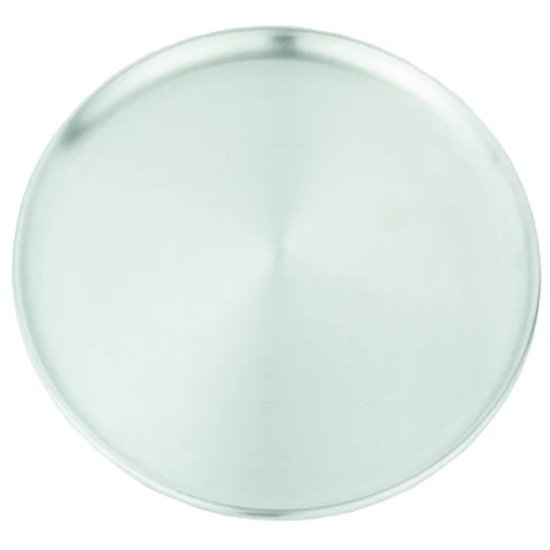
Aluminium Pizza Plate 380Mm
Aluminium Pizza Plate 380Mm Upgrade your pizza-making game with our Aluminium Pizza Plate. With a diameter of 380mm and a rolled edge, this plate is designed to deliver delicious, evenly-cooked pizzas. Its versatile design allows it to be used in a wood oven, offering a rustic touch to your culinary creations. Crafted from durable aluminium, this 15-inch plate is a must-have for any pizza enthusiast. Features: Diameter of 380mm for ample pizza size Rolled edge for easy handling and durability Suitable for use in a wood oven Made of sturdy aluminium for long-lasting performance Take your pizza-making experience to the next level with our Aluminium Pizza Plate. Perfect for both professional and home kitchens, it ensures your pizzas are cooked to perfection every time.
Brand: Spunglo
Category: Home & Garden > Kitchen & Dining > Cookware & Bakeware > Bakeware > Pizza Pans